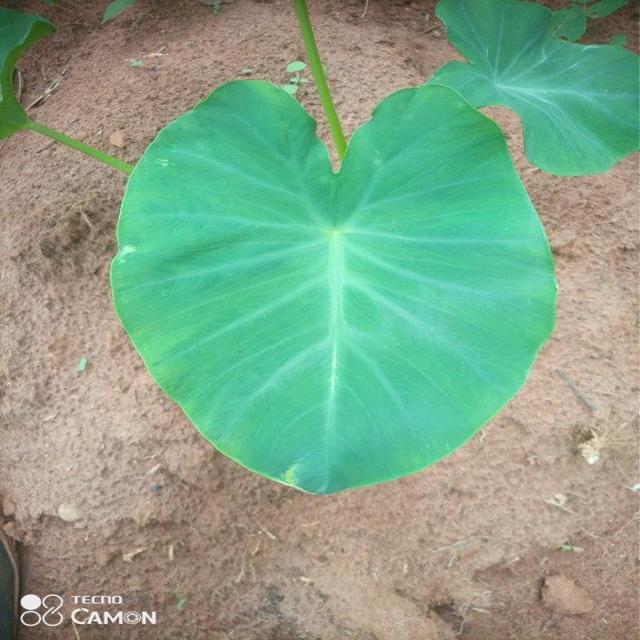
Label: Healthy